RAF Mildenhall

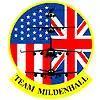
Team Mildenhall logo

The next significant event in Mildenhall's history came with the arrival of Detachment 4, 9th Strategic Reconnaissance Wing (9th SRW) in 1976, which controlled rotational U-2 and SR-71 Blackbird operations from the base. From their arrival, until the departure of the last SR-71 on 18 January 1990, the 306th Strategic Wing's SR-71 and U-2 aircraft came to symbolise RAF Mildenhall in the local public's eye.